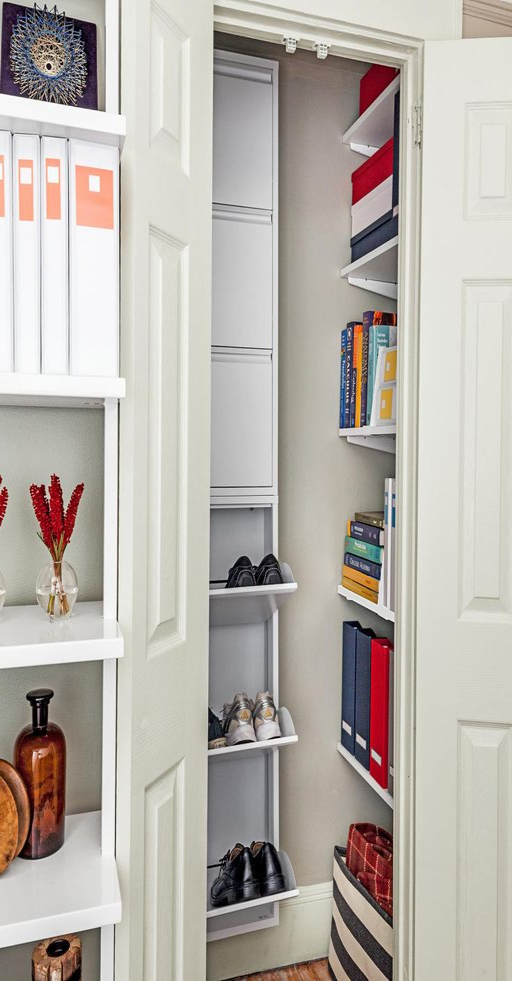
person returned with the goal of becoming a doctor .